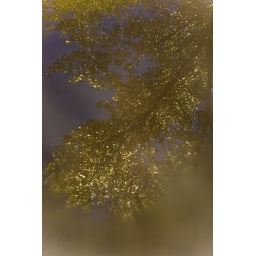
A brief Aspen, Colorado rainfall left this tabletop puddled and reflecting the blue sky and green tree above it.